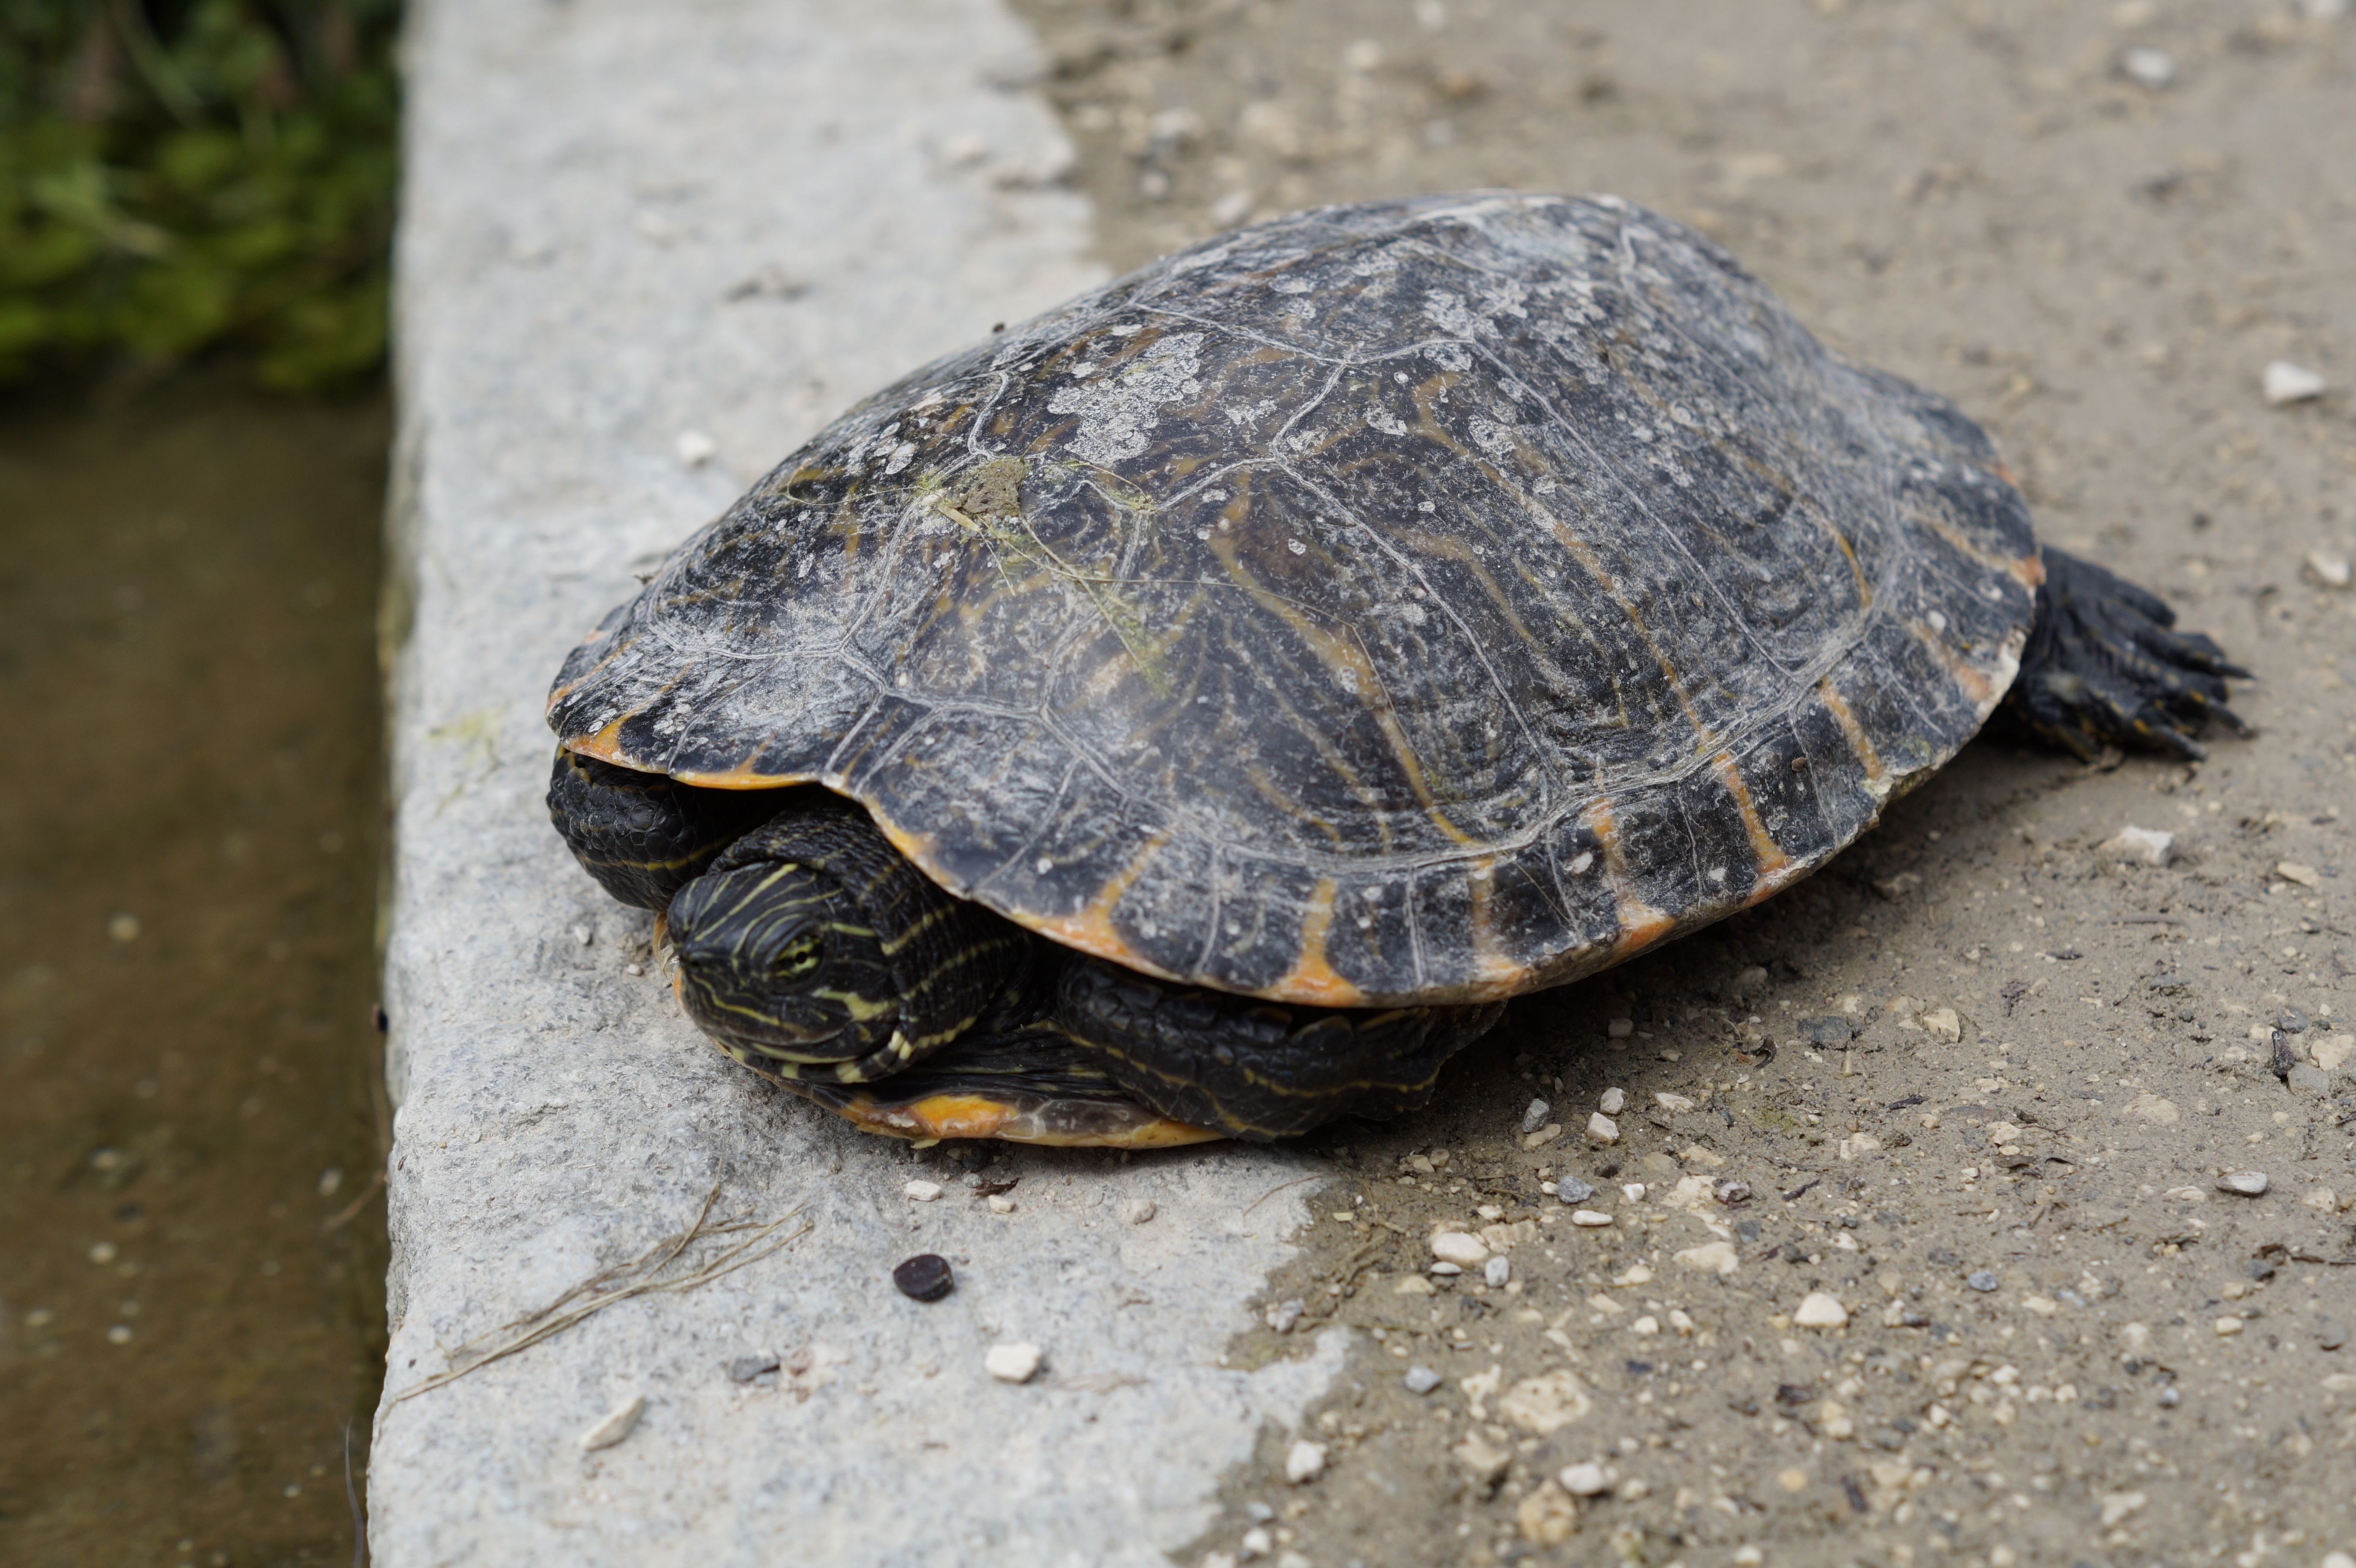
animal, wildlife, pattern, portrait, turtle, sea turtle, reptile, close, fauna, drawing, head, tortoise, vertebrate, hidden, protection, box turtle, protect, animal portrait, panzer, loggerhead, common snapping turtle, emydidae, chelydridae, drawn head, move head